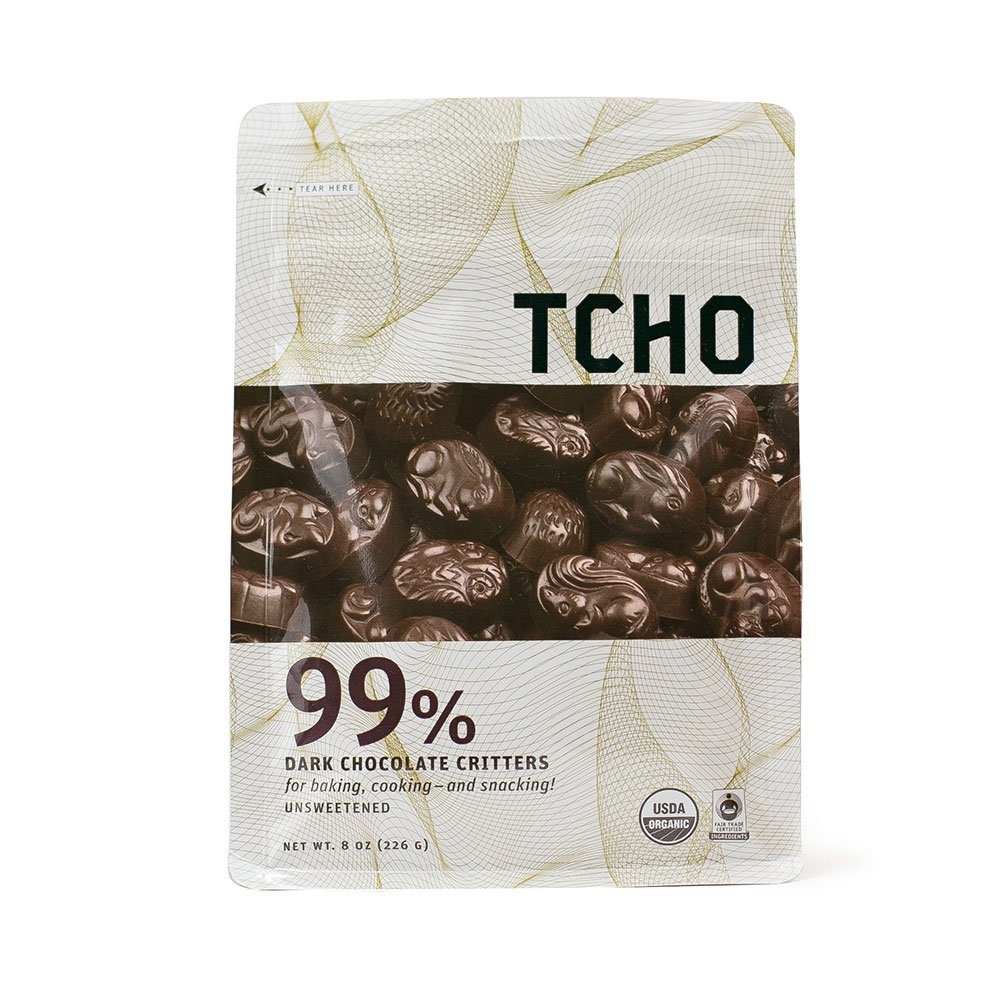
Item Name: Tcho, Organic Dark Chocolate Baking Pieces, 8 Ounce
Bullet Point 1: 99% Cacao
Bullet Point 2: Fair Trade Certified
Bullet Point 3: Certified Organic by CCOF
Bullet Point 4: Kosher DE
Value: 8.0
Unit: ounce

Price: 10.94